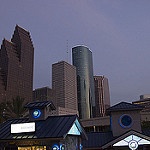
Label: buildings